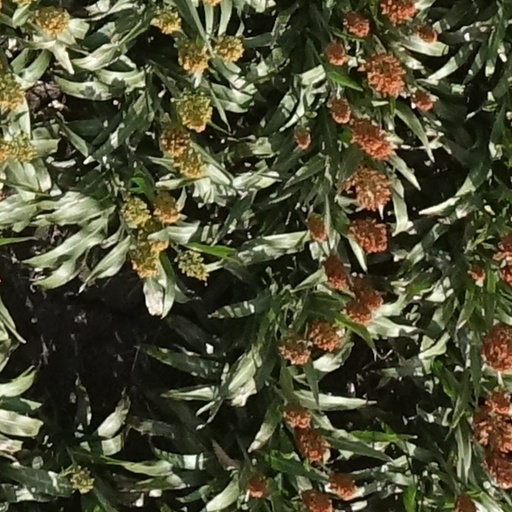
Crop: sorghum